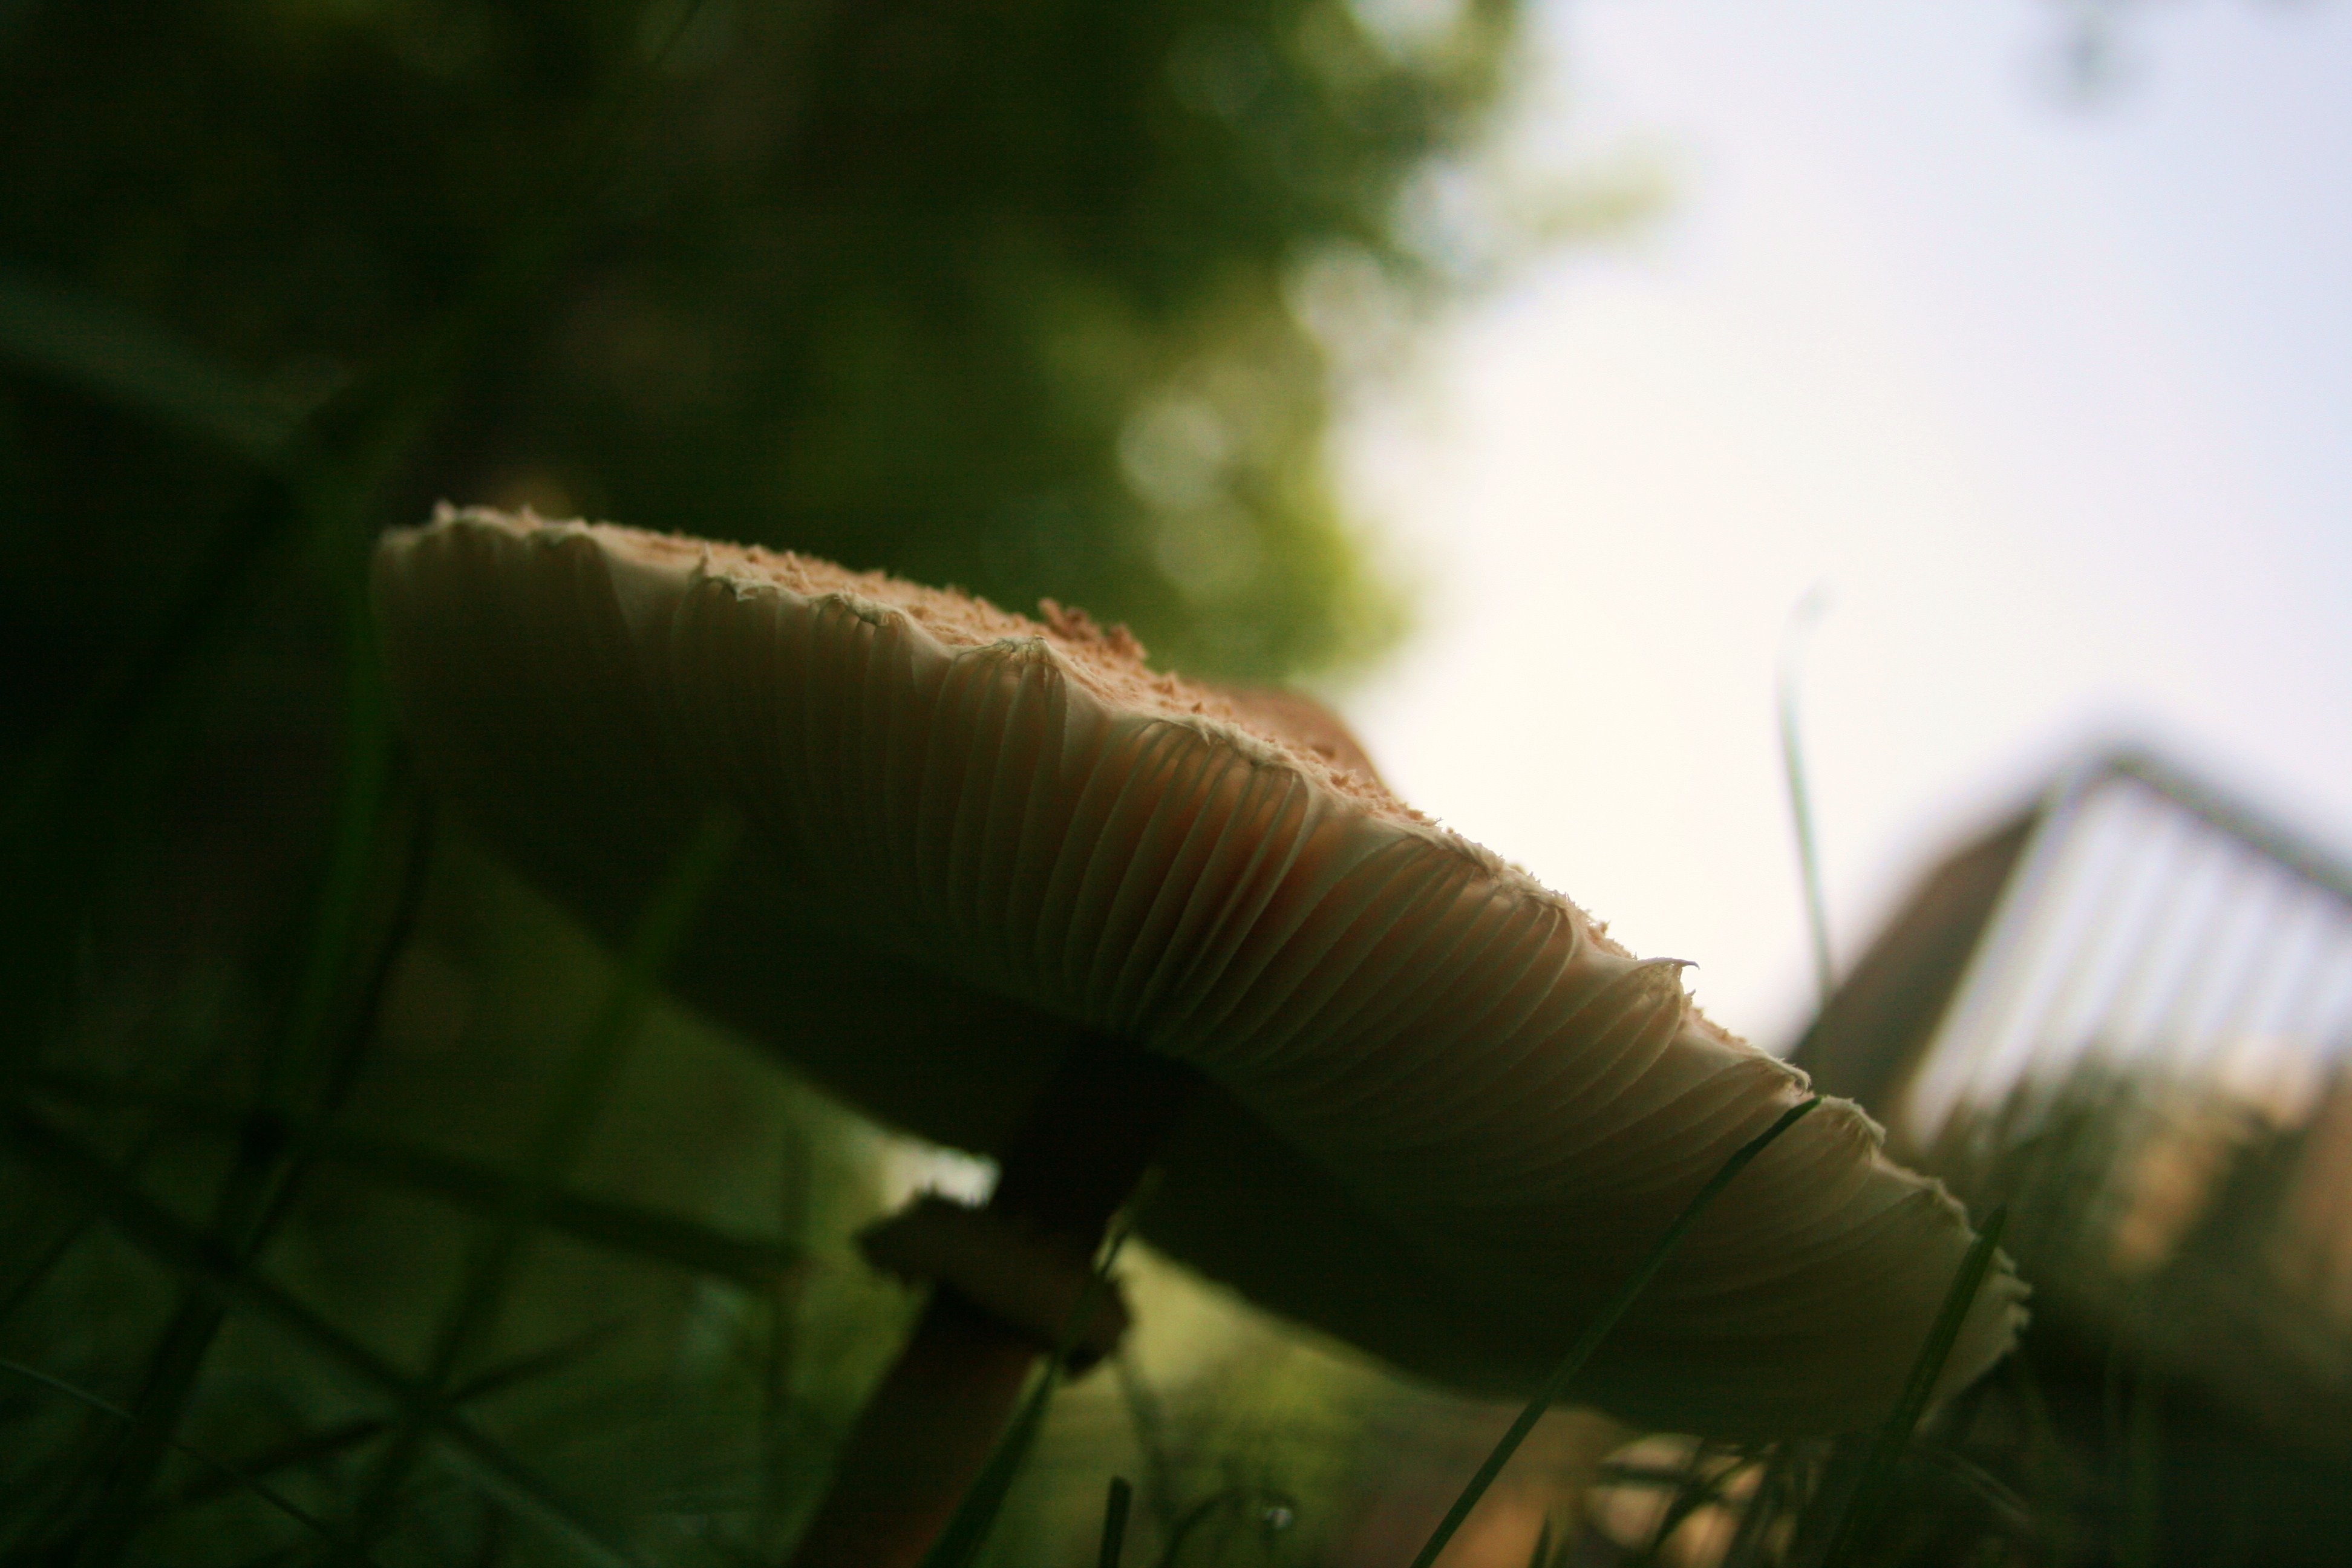
tree, nature, forest, grass, branch, light, plant, photography, sunlight, morning, leaf, flower, green, flora, close up, macro photography, grass family, plant stem